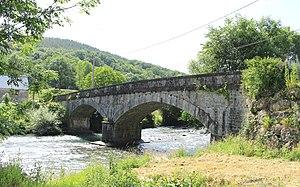
Pont d'Izaux (Hautes-Pyrénées)
Izaux est une commune française située dans le département des Hautes-Pyrénées, en région Occitanie.